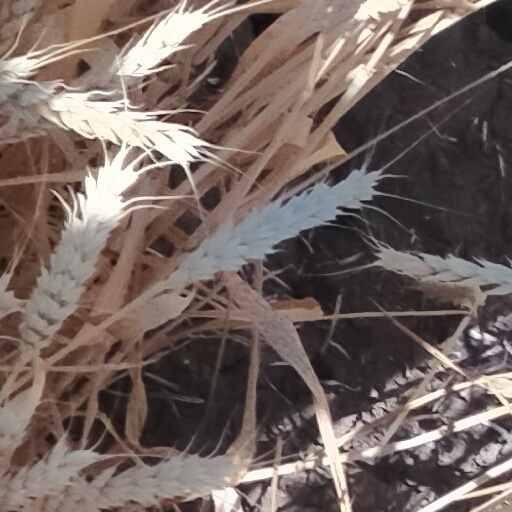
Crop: wheat